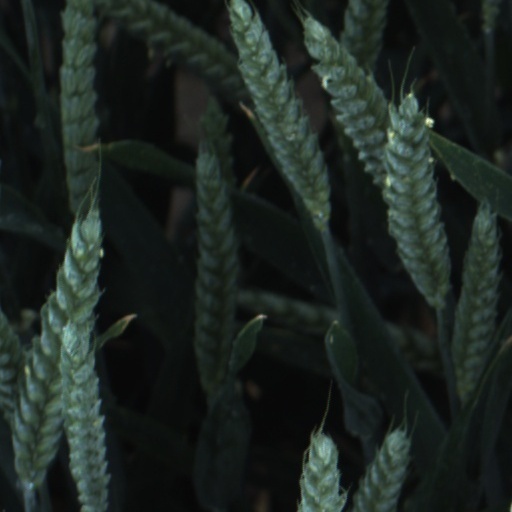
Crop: wheat